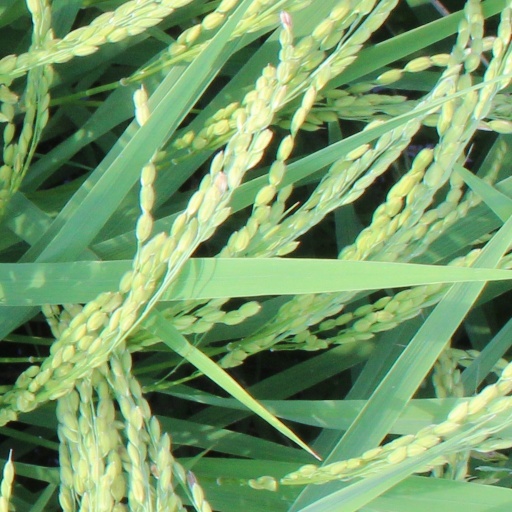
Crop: rice